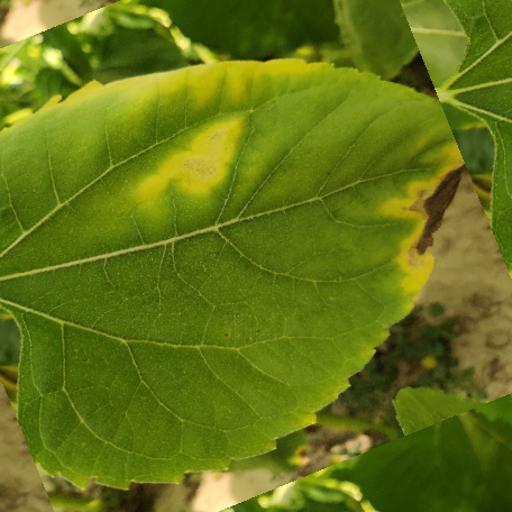
Label: Downy_mildew